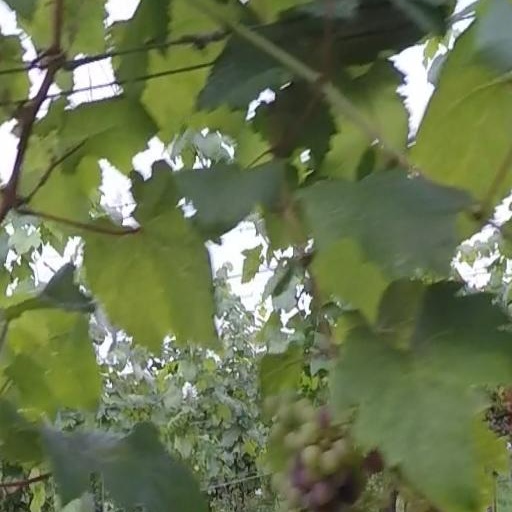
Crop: grape